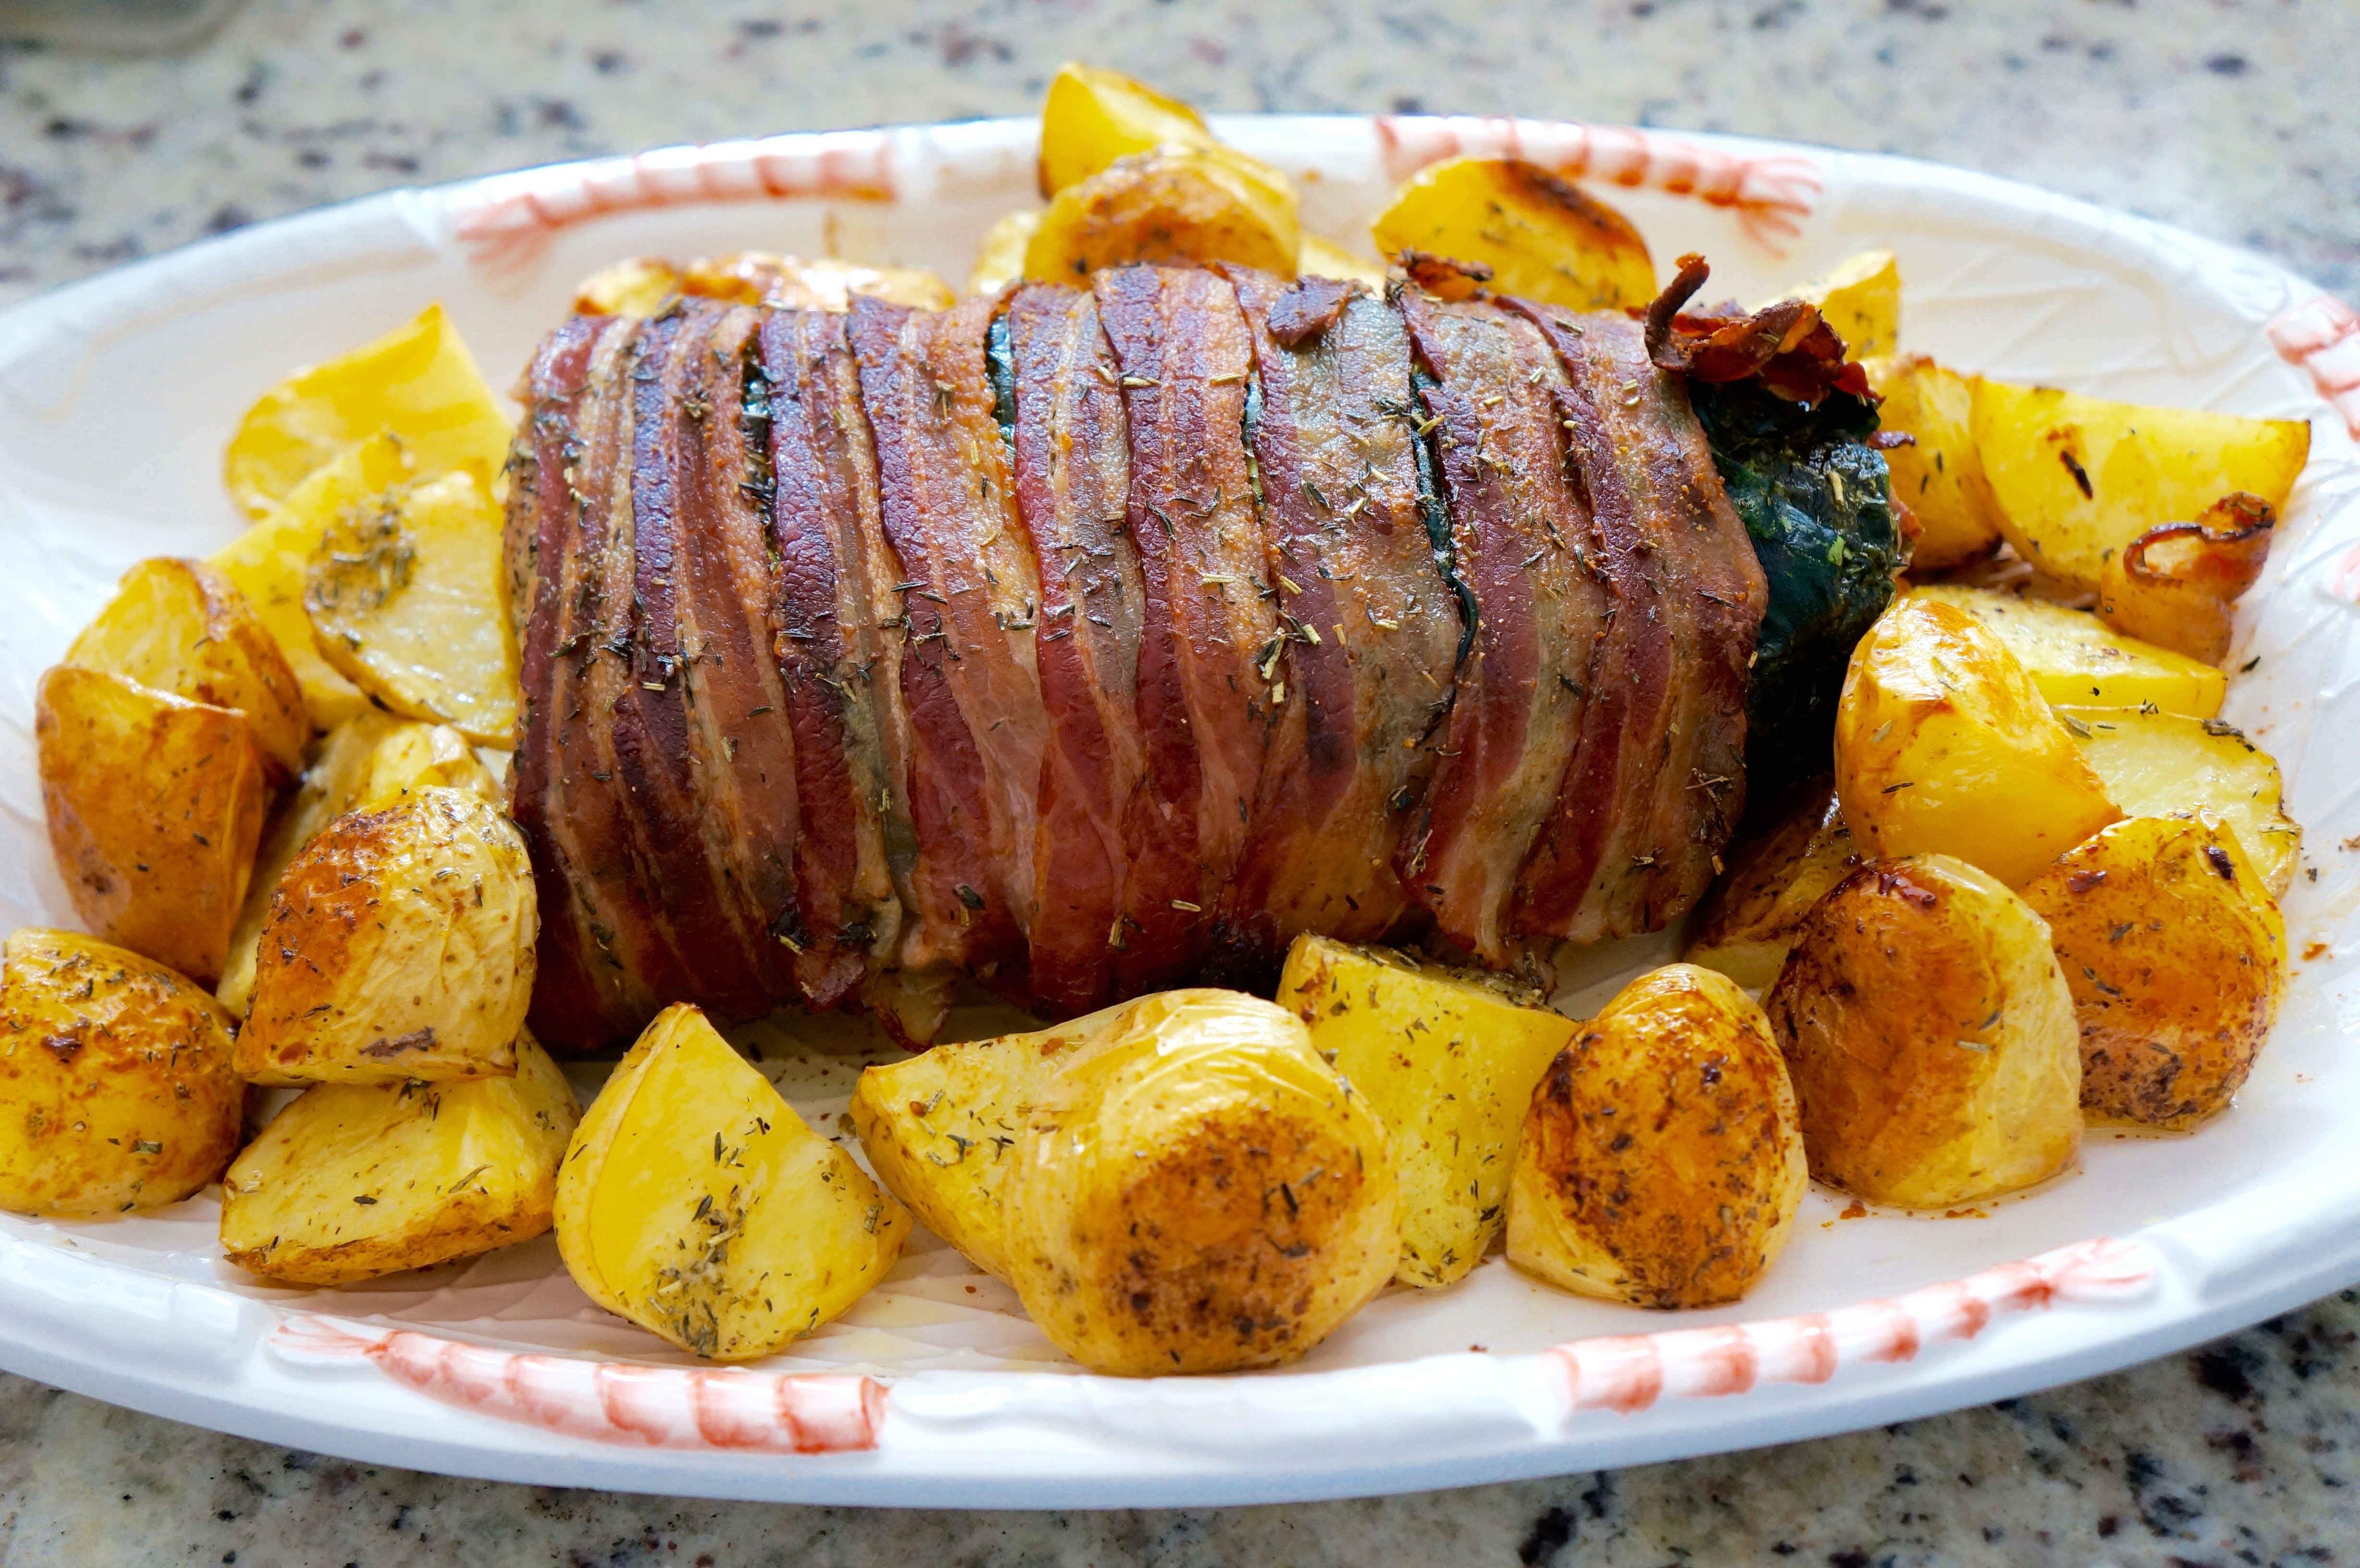
plant, dish, food, produce, vegetable, meat, cuisine, bacon, roasting, vegetarian food, yummy, flowering plant, grilling, root vegetable, land plant